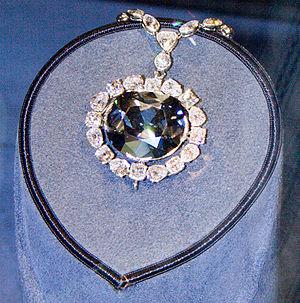
Le Hope, du nom de la famille qui en fut propriétaire à partir de 1824, est un diamant retaillé à partir du Bleu de France, un diamant bleu de la Couronne de 45,52 carats volé en 1792. Il provient des Indes. Le Hope a la réputation d'être un diamant maudit, puisque certains de ses propriétaires successifs auraient connu une fin trouble, voire tragique. Il figure parmi les pièces du National Museum of Natural History, à Washington, D.C, aux États-Unis.
Henry Philip Hope, né le 8 juin 1774 à Amsterdam et mort le 5 décembre 1839 à Kent, est un collectionneur d'origine néerlandaise établi à Londres. Il est l'un des héritiers de la banque Hope & Co. sans avoir été un banquier lui-même mais plutôt un dilettante des arts et plus particulièrement des gemmes.